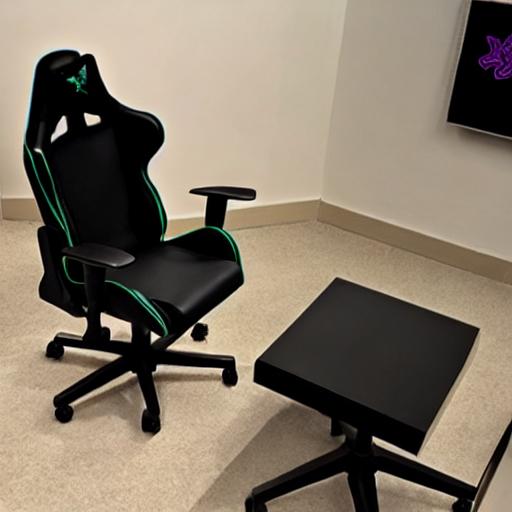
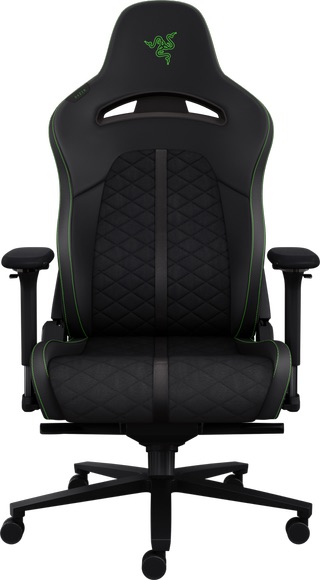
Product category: items_chair
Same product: no